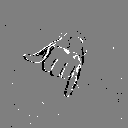
ASL letter: j